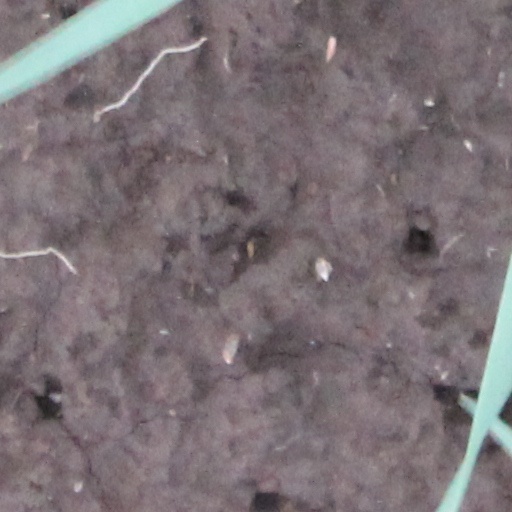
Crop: wheat